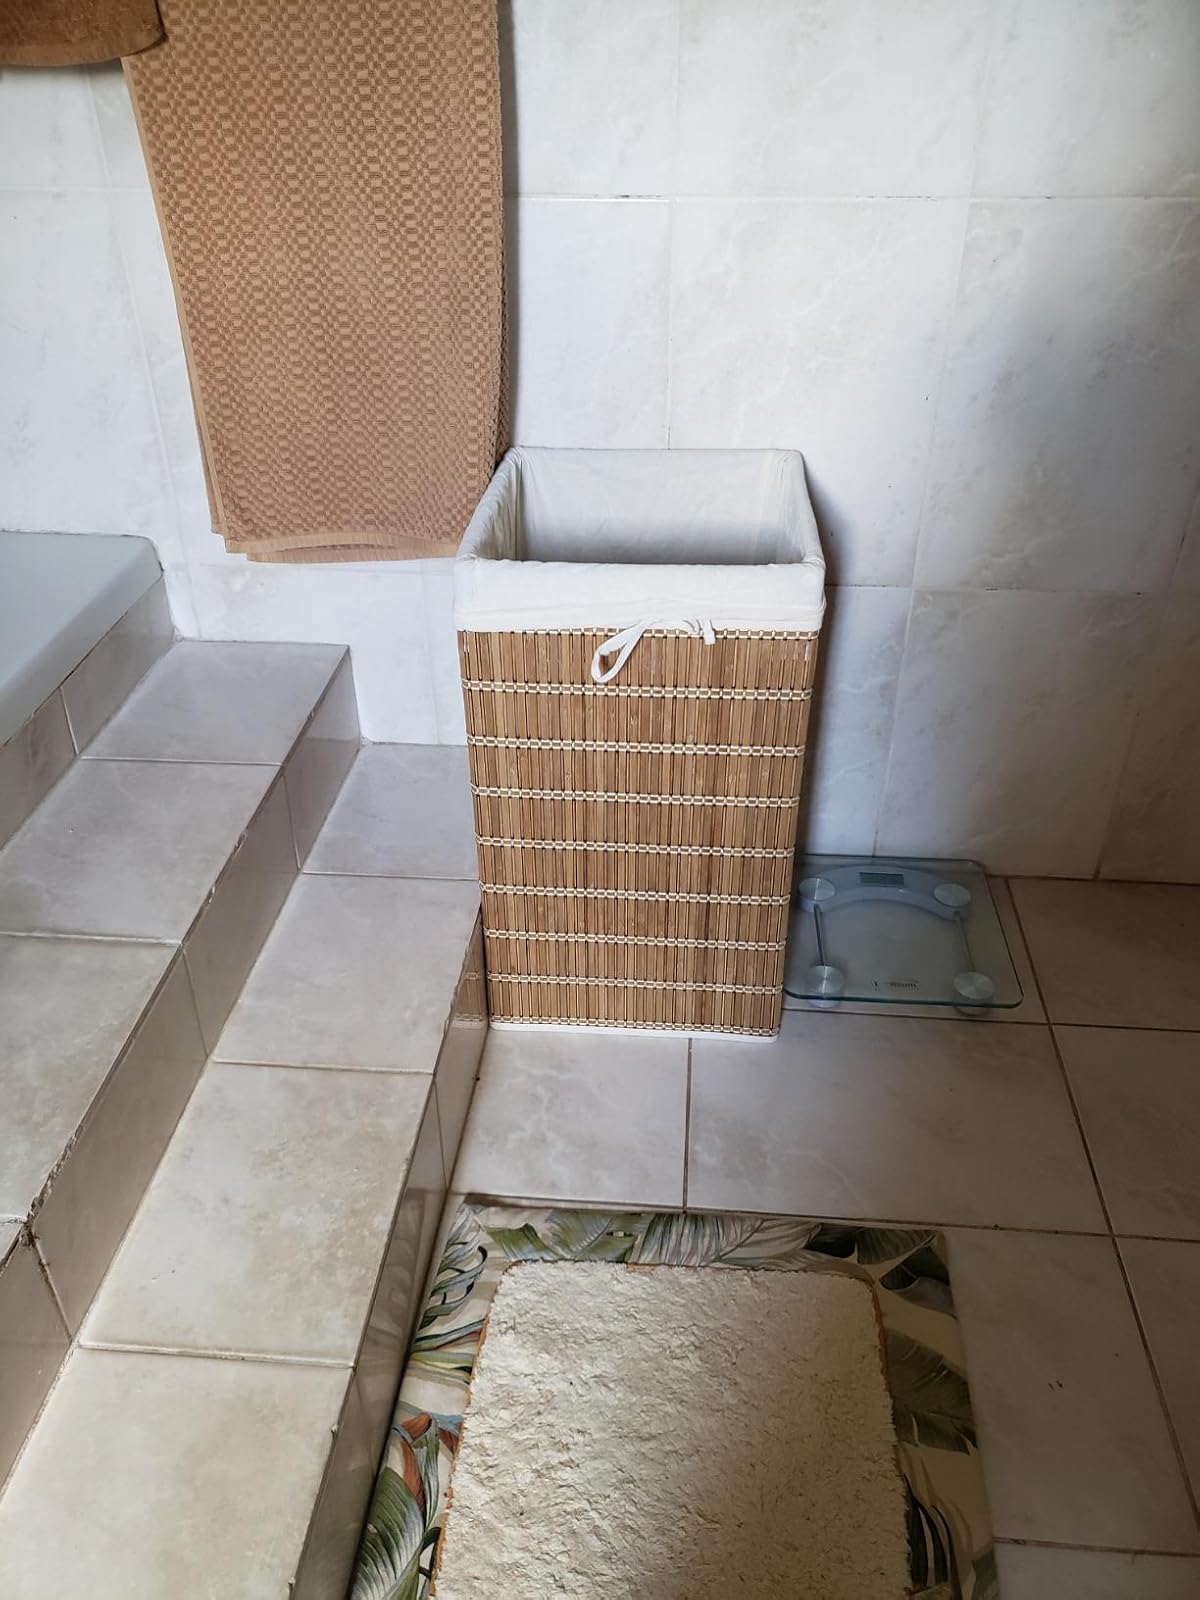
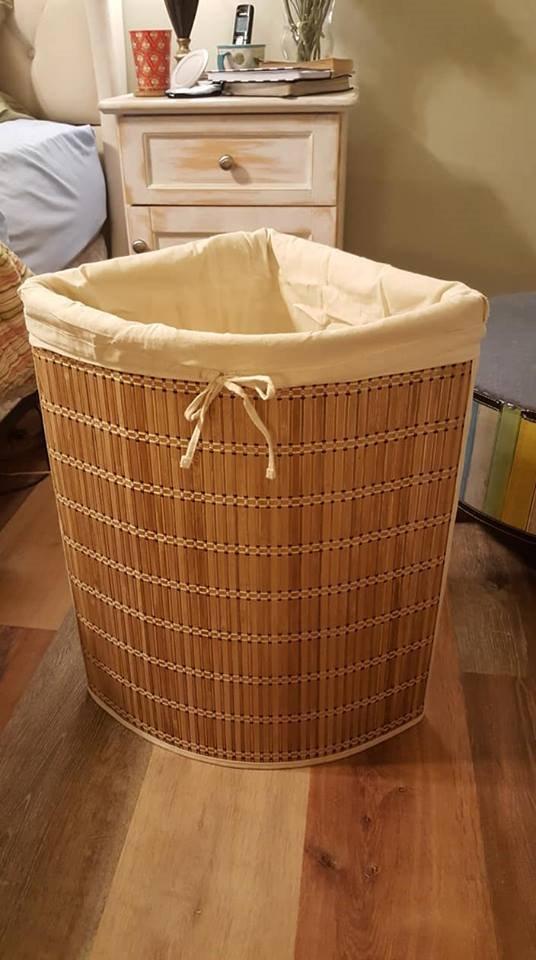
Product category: items_hamper
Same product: no